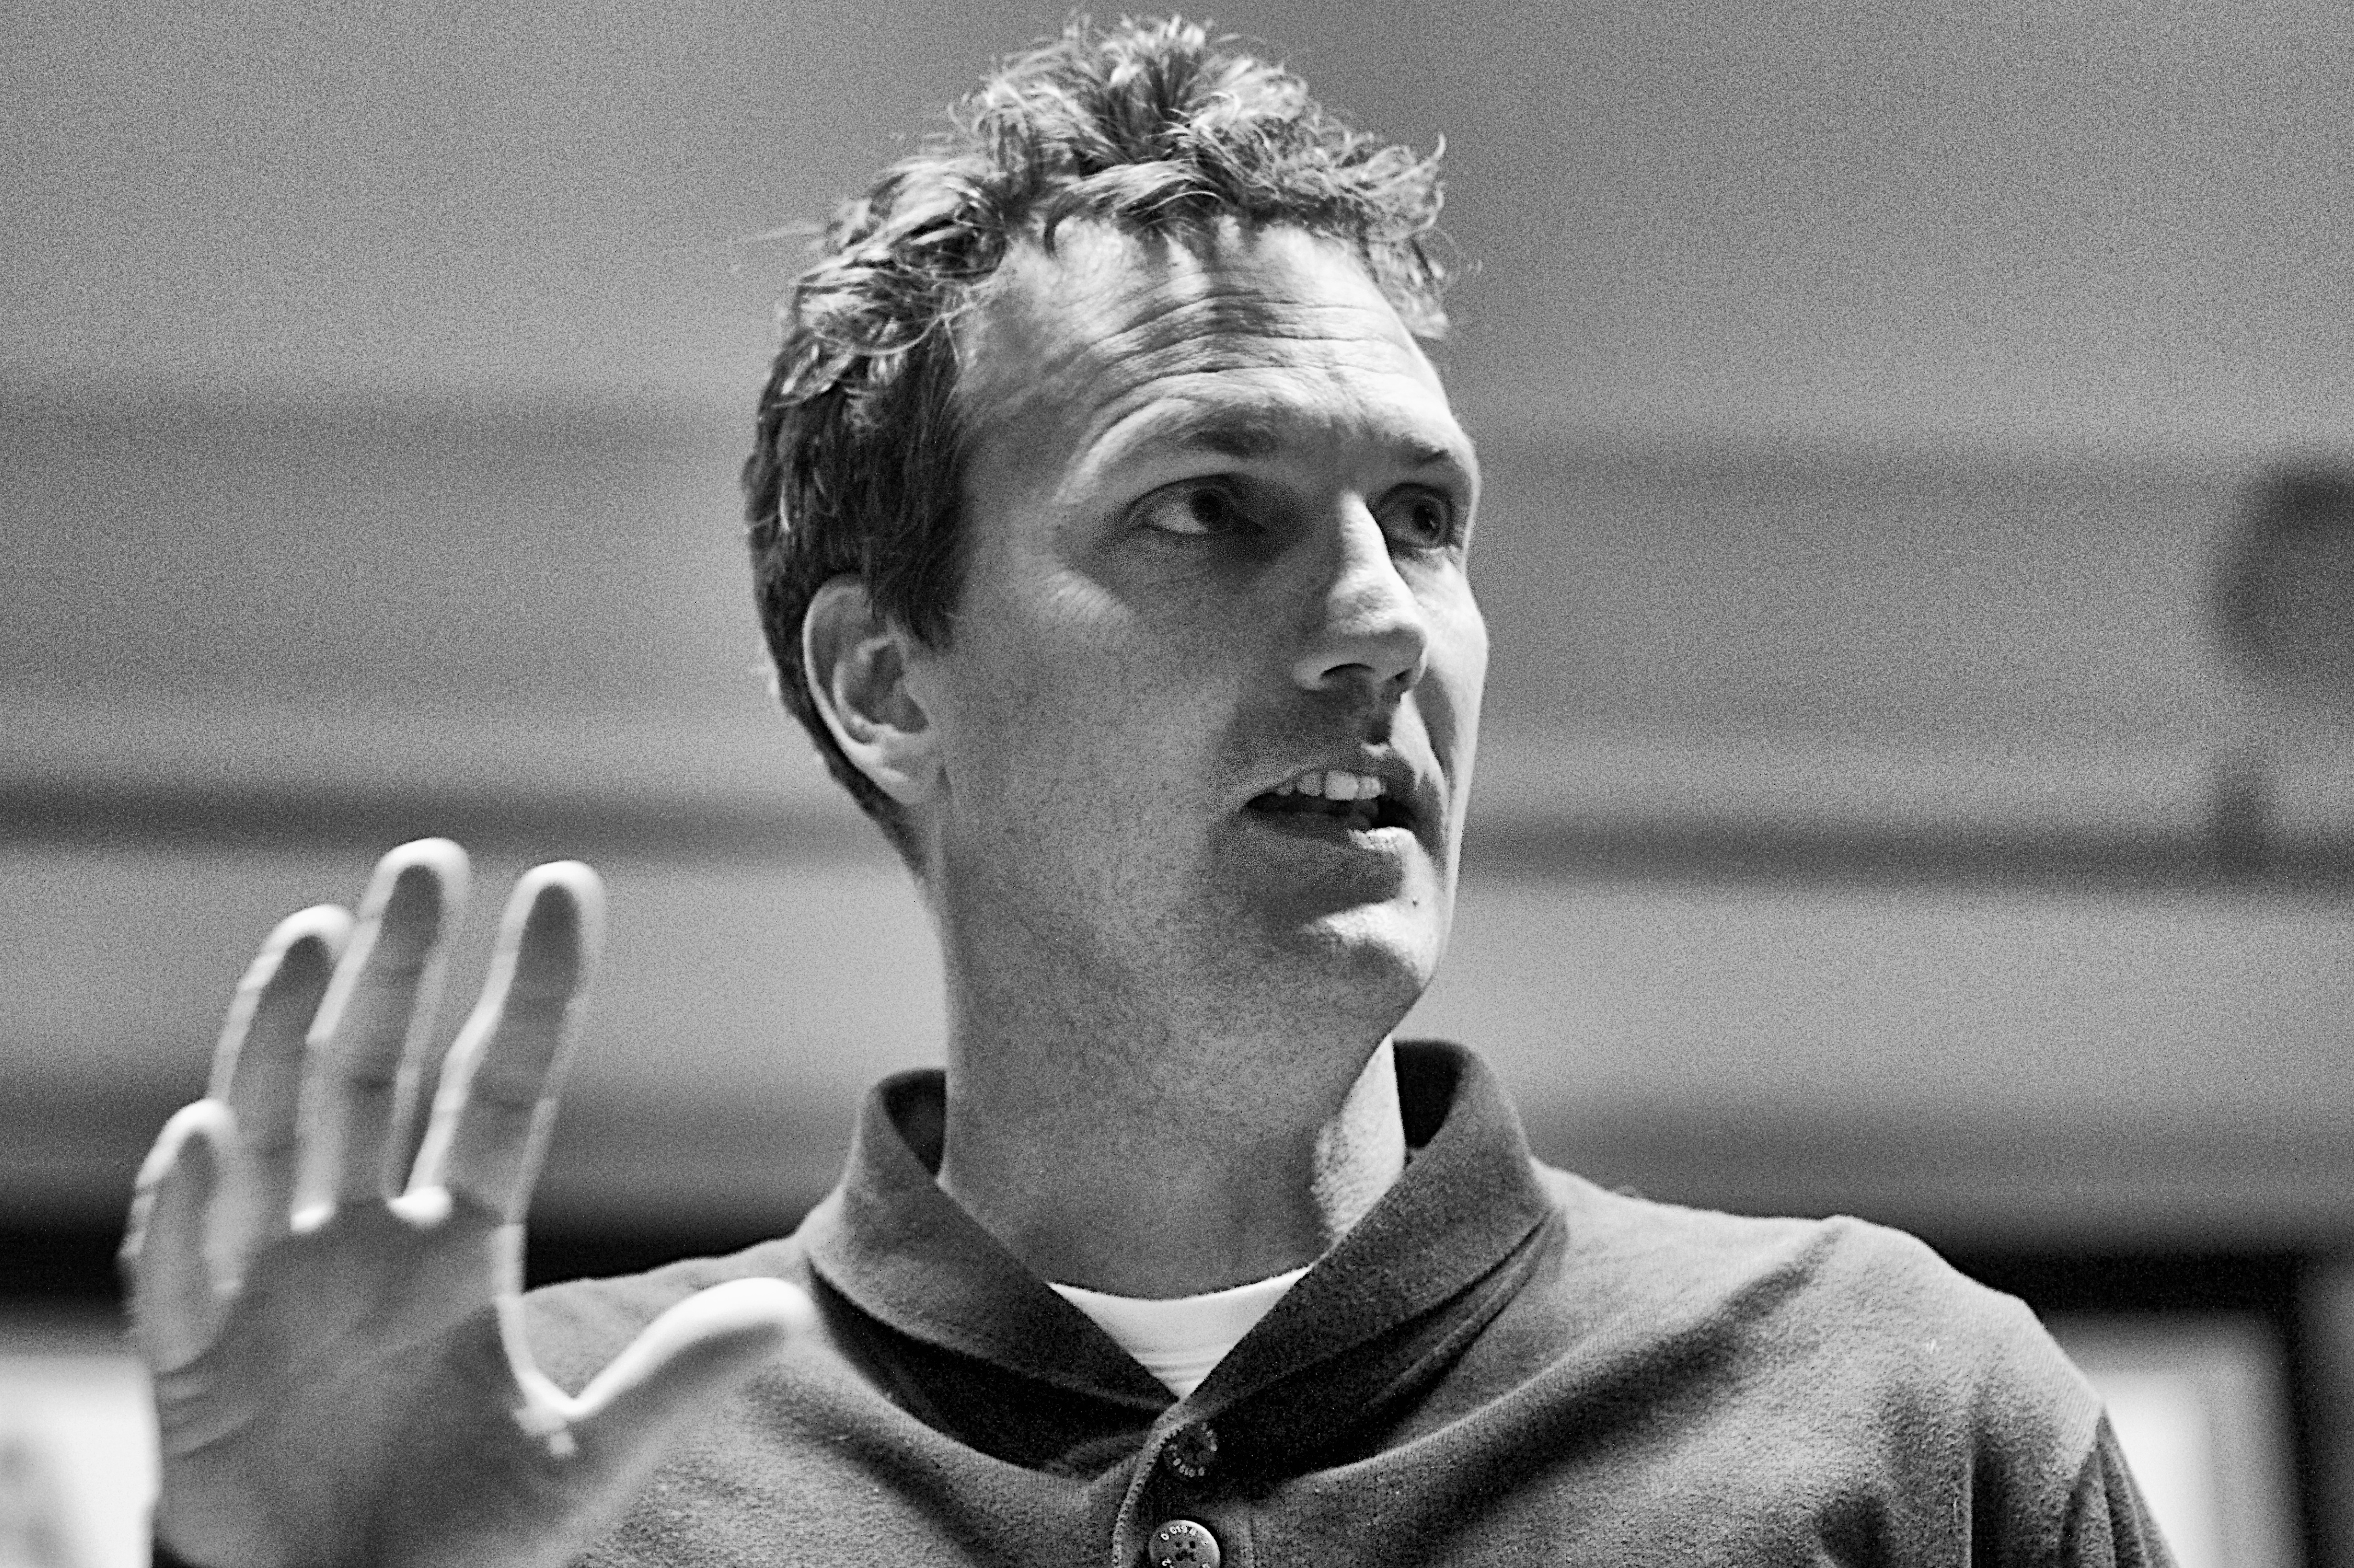
man, black and white, white, photography, male, portrait, black, monochrome, lady, facial expression, close up, bw, head, photograph, beauty, flatclass2013, monochrome photography, portrait photography